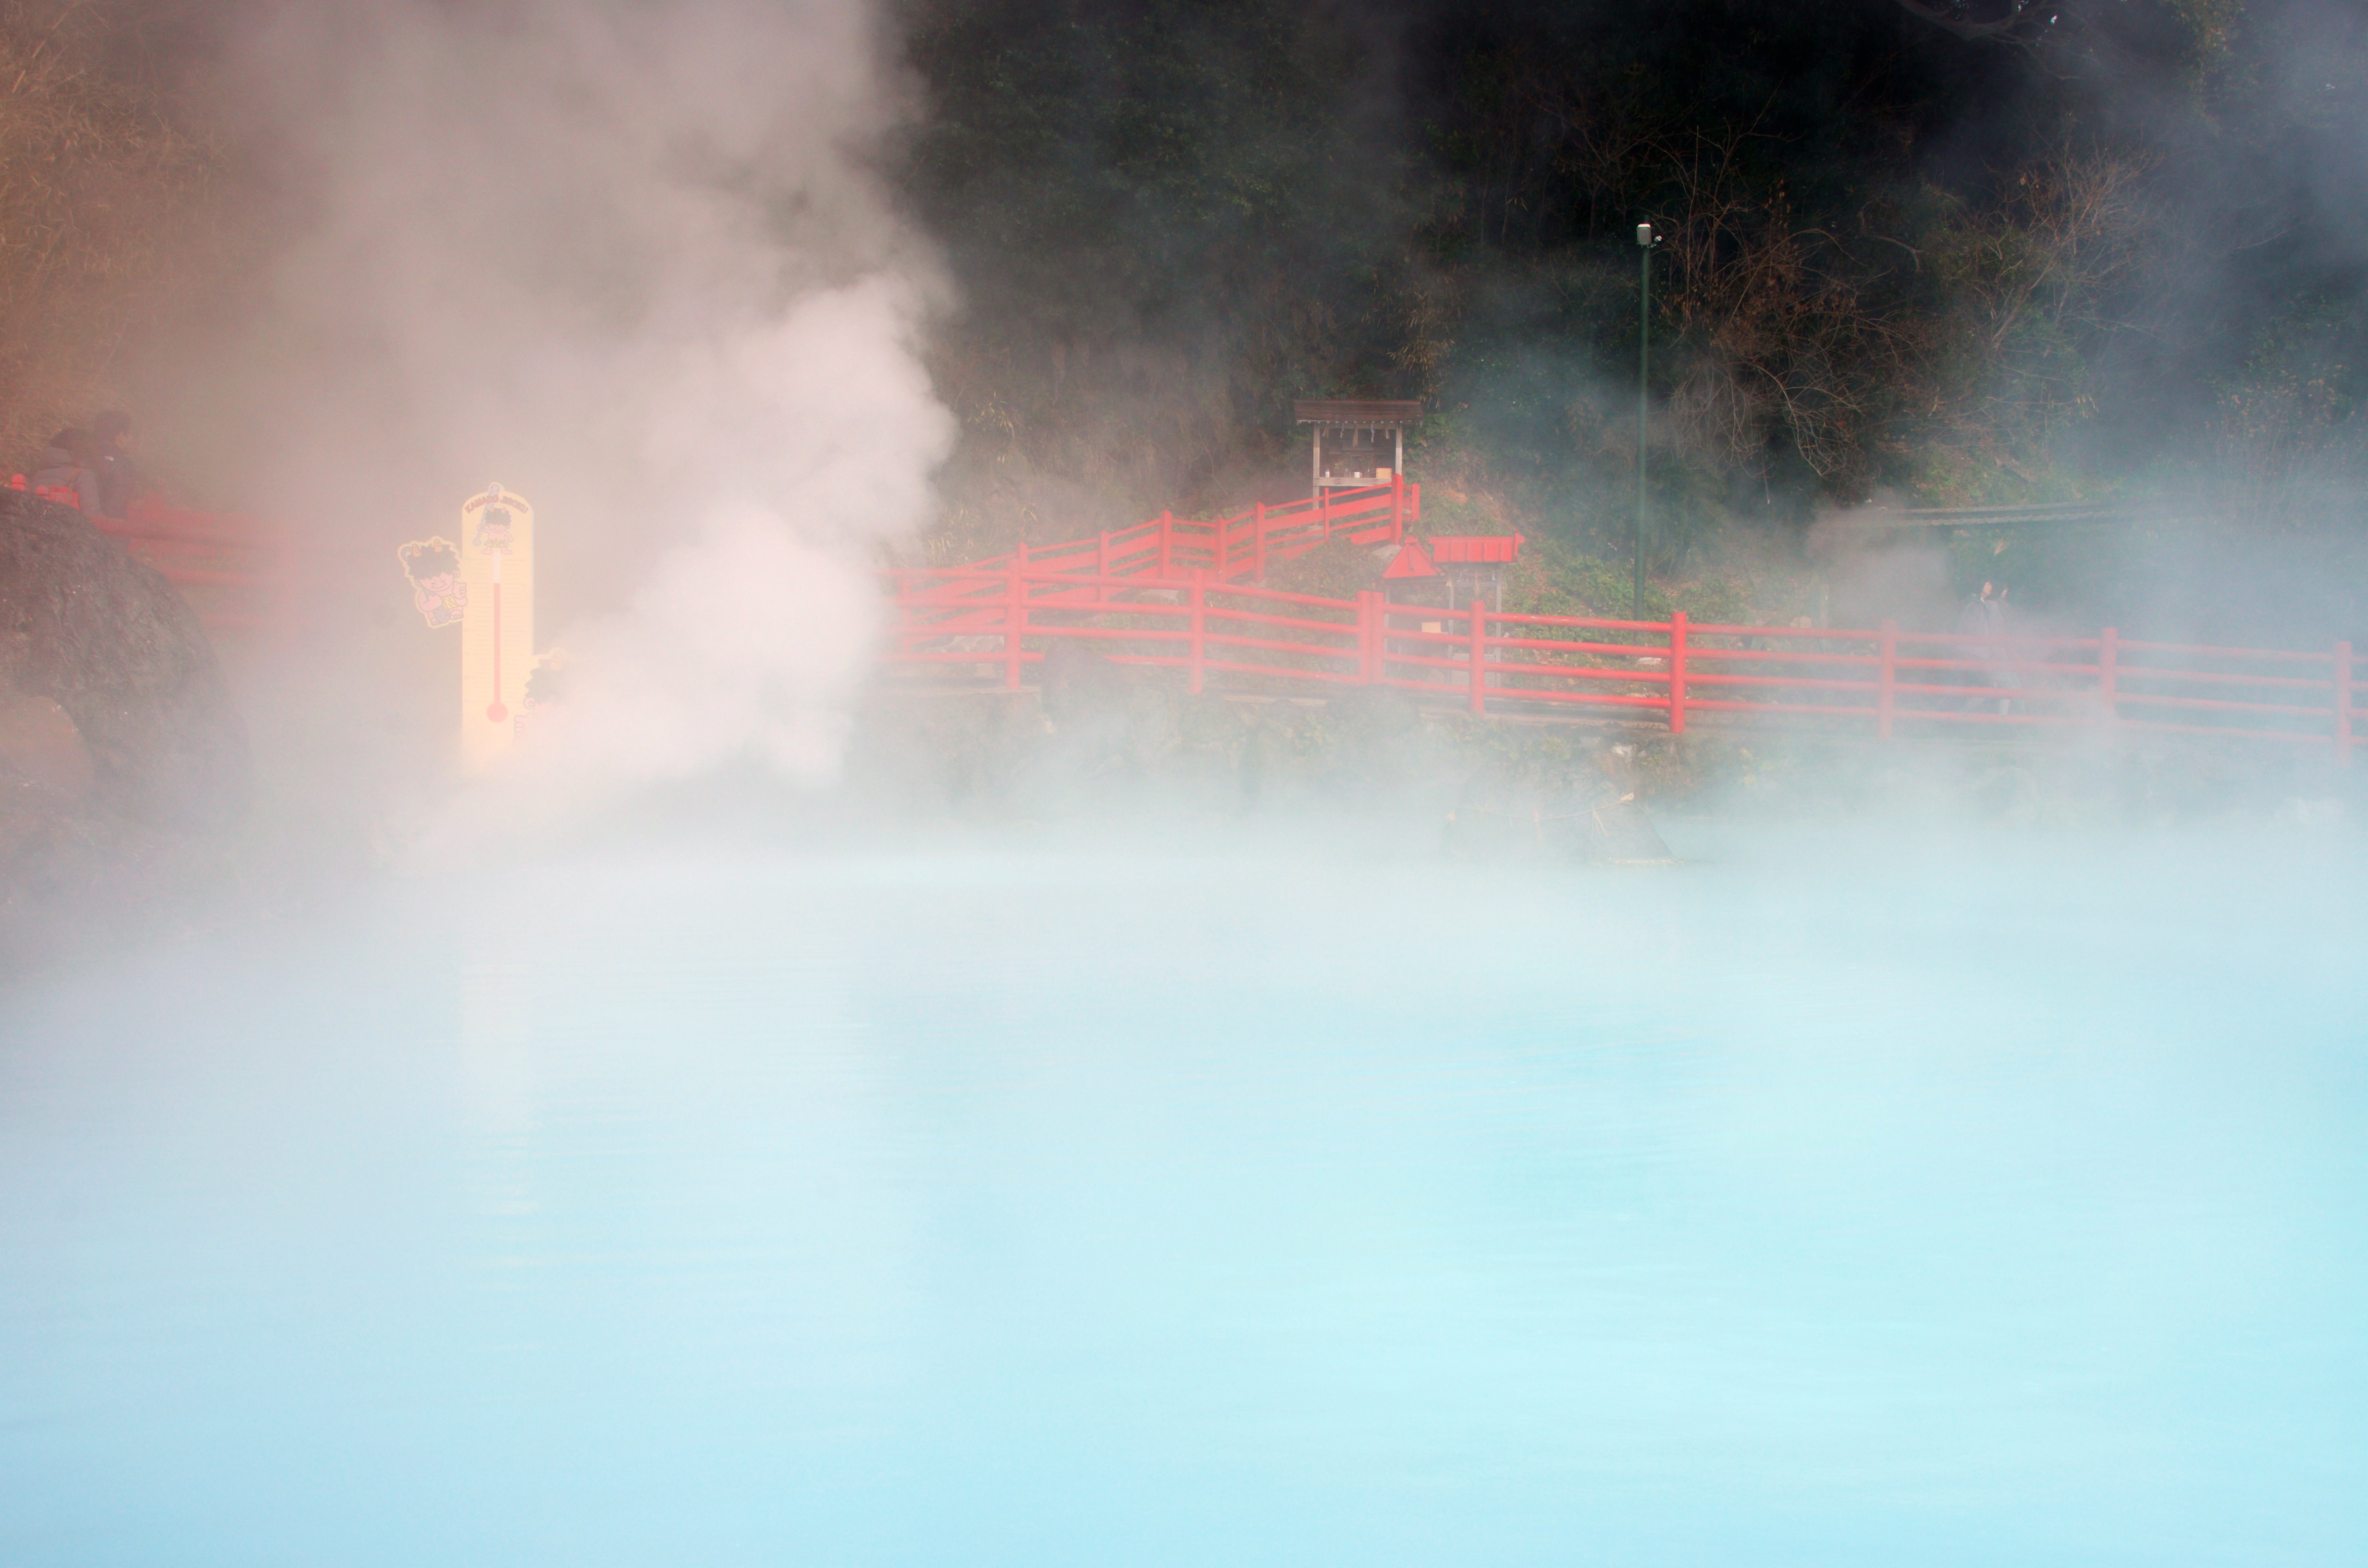
cloud, sunlight, morning, atmosphere, reflection, atmospheric phenomenon, atmosphere of earth, geological phenomenon